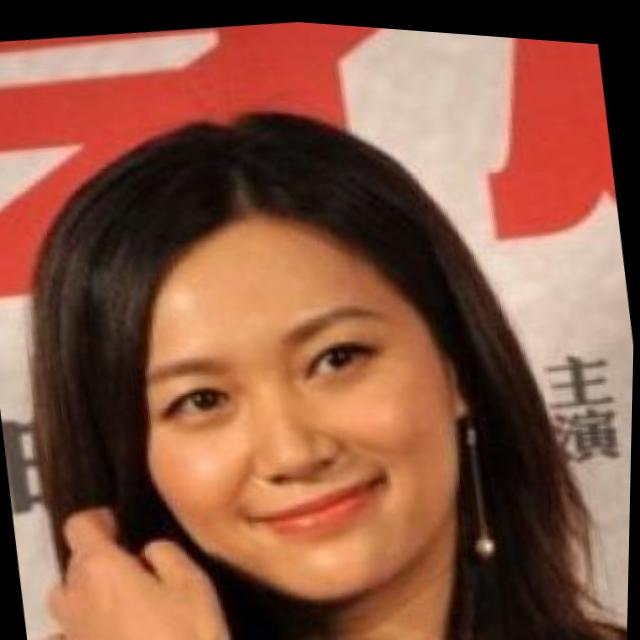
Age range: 21-44